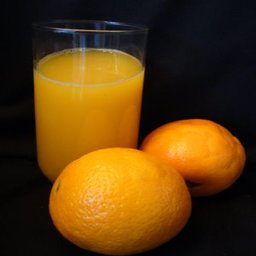
Label: Orange